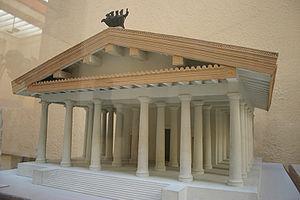
Reconstitution du temple de Jupiter Capitolin à Rome
Tout au long de l'âge du fer, la trame historique des Etrusques et celle de Rome sont liés de manière inextricable. En définitive, depuis la fondation de la ville capitoline et des premières cités-Etats d'Étrurie, au cours du VIIIᵉ siècle av. J.-C., jusqu'à sa conquête et enfin sa totale intégration par Rome, le peuple étrusque apparaît comme étant l'une des données majeures de l'équation historique de la cité tibérine. De facto, la koïnè étrusque a fourni 3 et peut-être 4 des souverains de Rome. En outre, la lecture des œuvres littéraires antiques confrontées et corrélées à un corpus archéologique abondant, mettent en évidence un véritable processus de synœcisme de populations étrusques au sein de Rome sur une période débutant au cours du VIIᵉ siècle av. J.-C. et se concluant au long du Vᵉ siècle av. J.-C.. Ces dernières formant ainsi le plus important quartier de la ville capitoline pré-républicaine, voire pré-impériale, le litus tuscus. À cet égard, et compte tenu de l'ensemble de ces données littéraires, historiographiques et archéologiques, ces dernières permettent d'appréhender et de singulariser une véritable Rome étrusque, la Ruma tusci.
Un temple romain peut désigner l'espace sacré dans lequel sont organisées des activités rituelles comme la prise des auspices ou, par extension, toute construction élevée sur cet espace inauguré. Ces constructions monumentales de l'architecture romaine peuvent être dédiées à la pratique extérieure d'un des cultes de la religion romaine, à loger symboliquement une administration ou encore à vénérer une personne. Les vestiges des temples romains sont parmi les plus impressionnants et les mieux conservés des vestiges archéologiques romains, parfois grâce à leur conversion en église chrétienne. Les Romains pratiquent également un culte domestique à l'aide de petits temples domestiques : les laraires.
L'architecture romaine est l'art de concevoir des espaces et de bâtir des édifices qui se développe durant la Rome antique, du Vᵉ siècle av. J.-C. au IVᵉ siècle apr. J.-C. Elle adopte certains aspects de l'architecture de la Grèce antique de façons directe et indirecte à travers les contacts avec la Grande-Grèce et par l'utilisation des techniques de l'architecture étrusque qui trouve elle-même son origine dans l'architecture grecque. On retrouve ainsi dans les monuments romains l'esthétisme des bâtiments grecs avec l'utilisation des ordres architecturaux et du marbre qui se mélange aux techniques héritées des étrusques, comme leur savoir-faire en matière d'ingénierie hydraulique.
Le Chant séculaire ou Poème séculaire est un hymne religieux latin écrit par Horace à la suite d'une commande d'Auguste, puis chanté par un chœur mixte d'enfants ou d'adolescents à l'occasion des jeux séculaires de 17 av. J.-C. Il s'inscrit dans la tradition grecque du péan, chant d'action de grâce à Apollon, et dans les thèmes développés par les poètes de l'époque, en particulier de Virgile.
Cette liste des monuments de la Rome antique recense les monuments les plus importants construits à Rome ou à proximité immédiate, depuis la fondation de la ville jusqu'au début du VIIᵉ siècle.
Première résidence du premier des dieux romains, le temple de Jupiter capitolin est situé sur le sommet du Capitolium, colline au pied de laquelle, selon la mythologie, Romulus décida de bâtir Rome. Ce temple romain, appelé le temple de Jupiter Très Bon et Très Grand, était dédié à la triade de Jupiter, Junon et Minerve, mais appelé, par abréviation, « temple de Jupiter » ou « temple de Jupiter Capitolin ». Ses vestiges ont été trouvés sous le musée du Capitole lorsqu'une nouvelle salle fut créée.
Jupiter, en latin Juppiter ou Iuppiter, est le dieu romain qui gouverne la terre et le ciel, ainsi que tous les êtres vivants s'y trouvant. Il est aussi le maître des autres dieux et est originellement un dieu du ciel, caractéristique que l'on retrouve dans son association aux présages célestes liés aux pratiques divinatoires des prêtres de Rome. Dieu souverain, il a pour attributs l'aigle et le Foudre.